Kargar Street

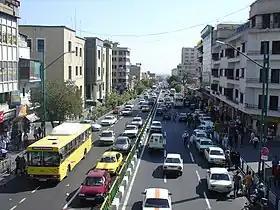
A view from Kargar Street

Kargar Street (Worker Street) is the main street of Amir Abad, and is one of the longest streets of Tehran. It extends from Southern Tehran's Rahahan Square to Northern Amir Abad.